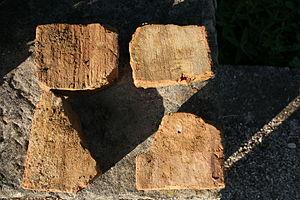
Borey est une commune du Nord-Est de la France, située dans le département de la Haute-Saône en région Bourgogne-Franche-Comté. Elle fait partie du canton de Villersexel et de la Communauté de communes du Triangle Vert. Ses habitants sont appelés les Boréens.